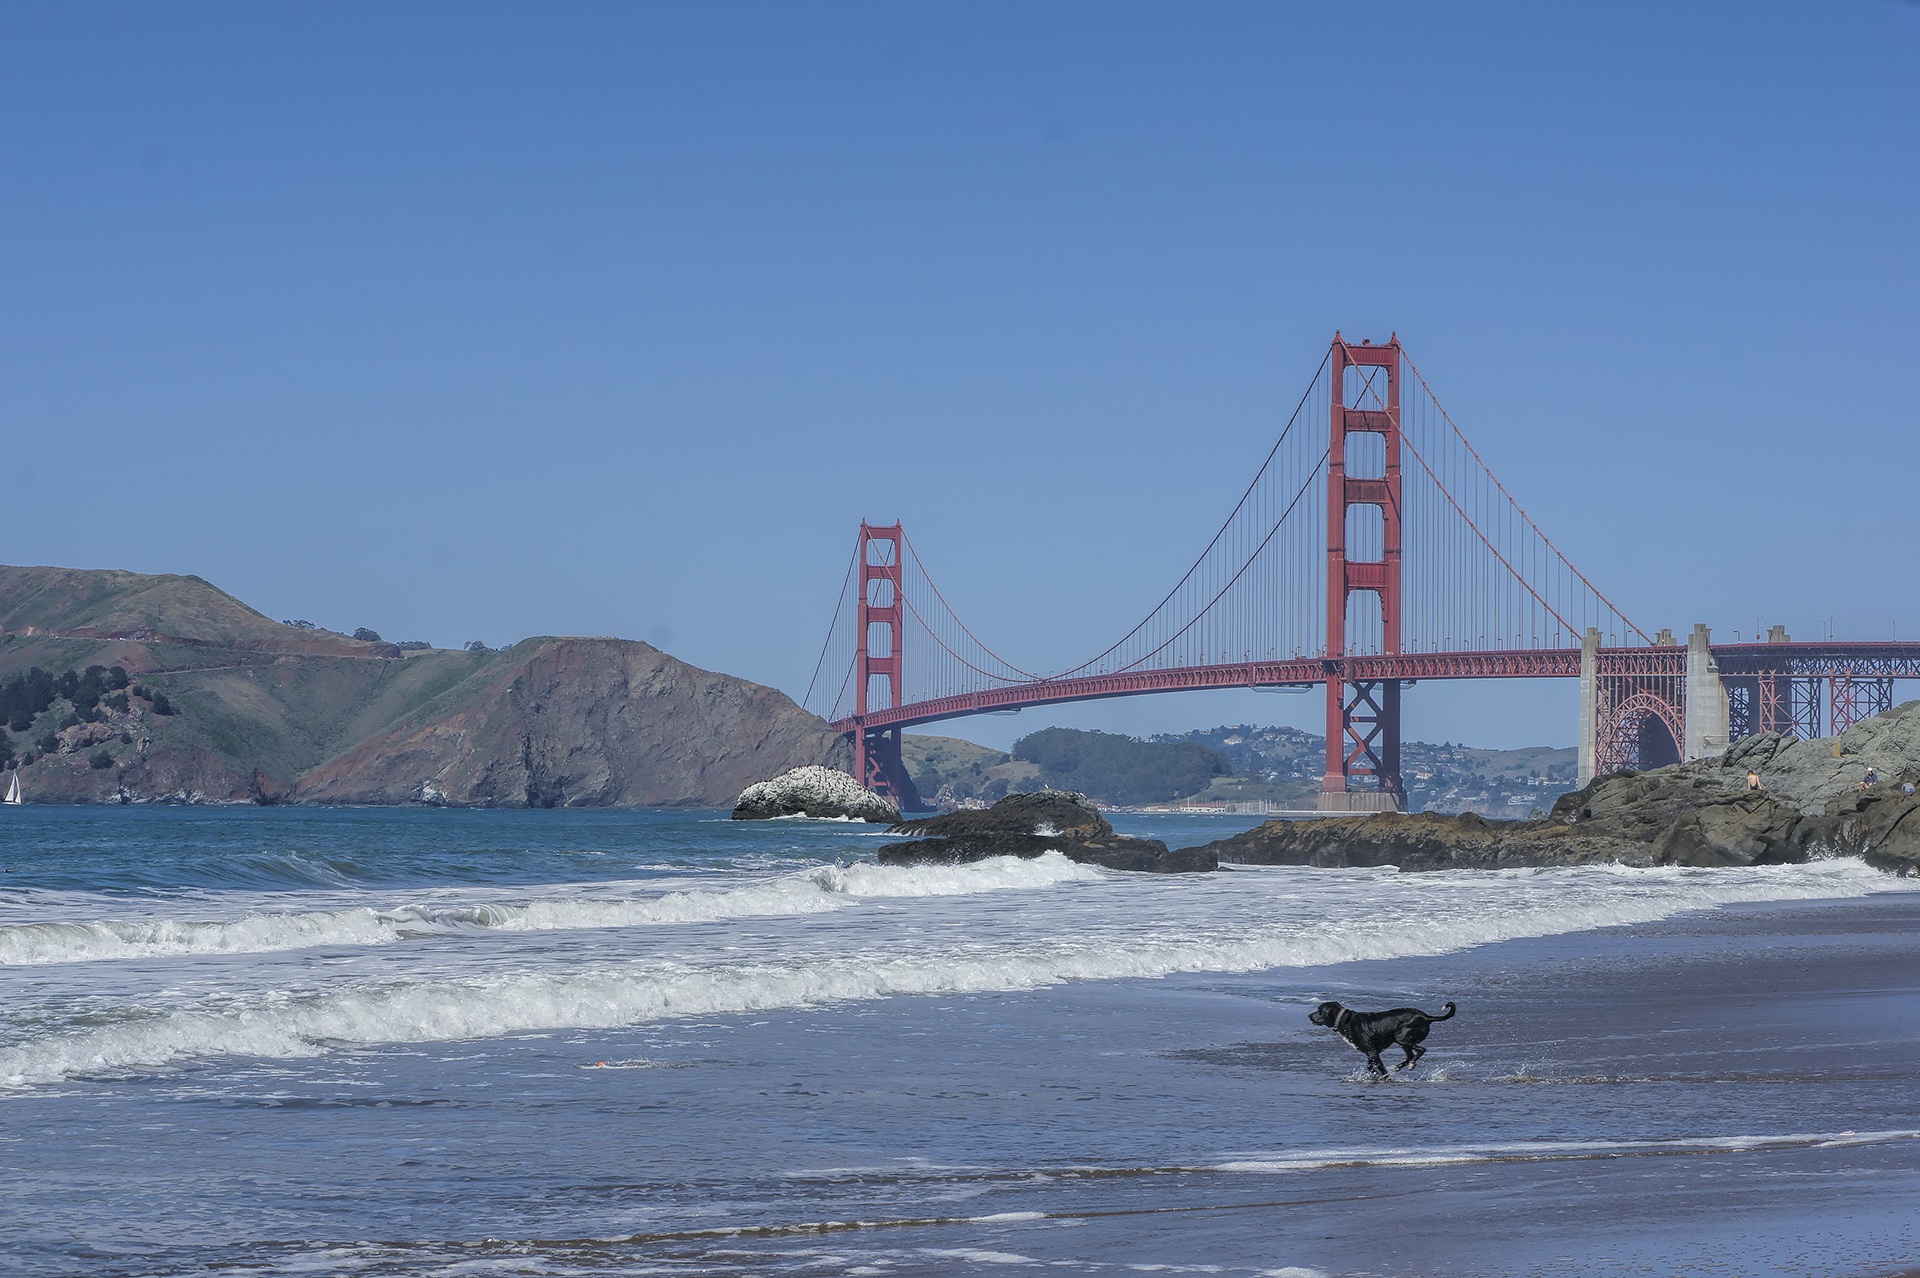
beach, landscape, sea, coast, water, nature, outdoor, sand, ocean, snow, winter, architecture, bridge, shore, wave, running, wind, dog, river, vacation, travel, coastline, recreation, san francisco, golden, vehicle, scenic, sailing, scenery, usa, america, bay, blue, gate, california, francisco